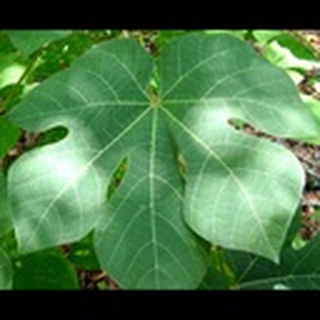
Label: healthy_cotton